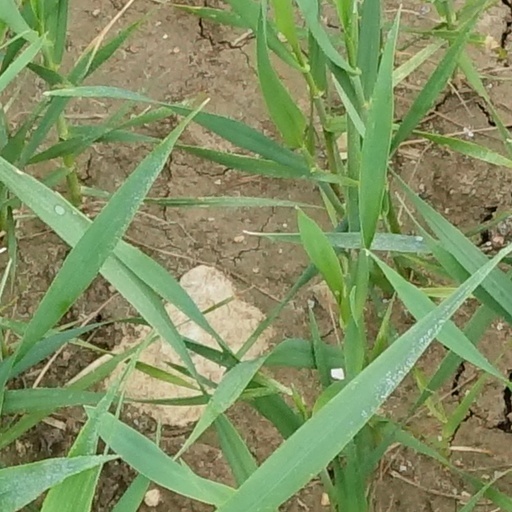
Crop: wheat